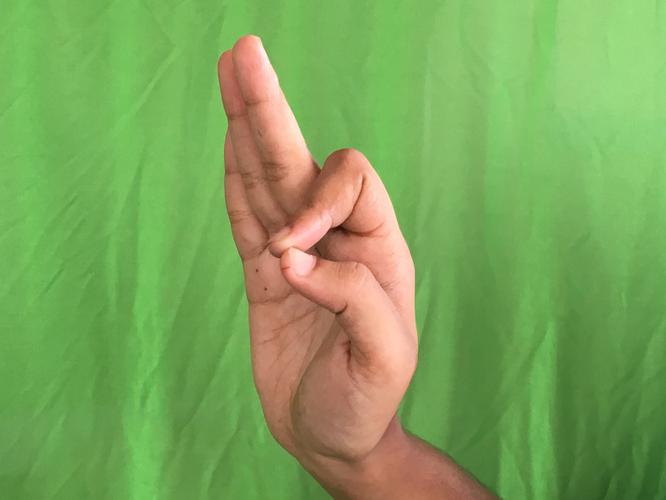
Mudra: Aralam
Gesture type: single_hand